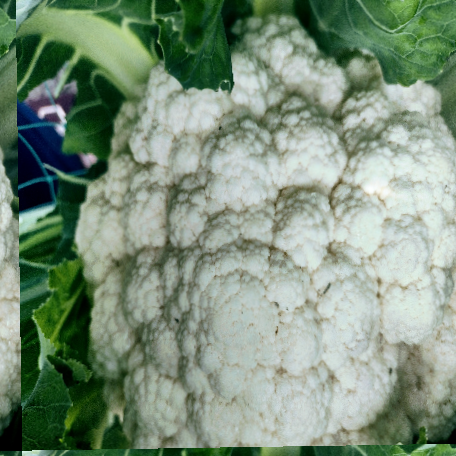
Label: Disease Free